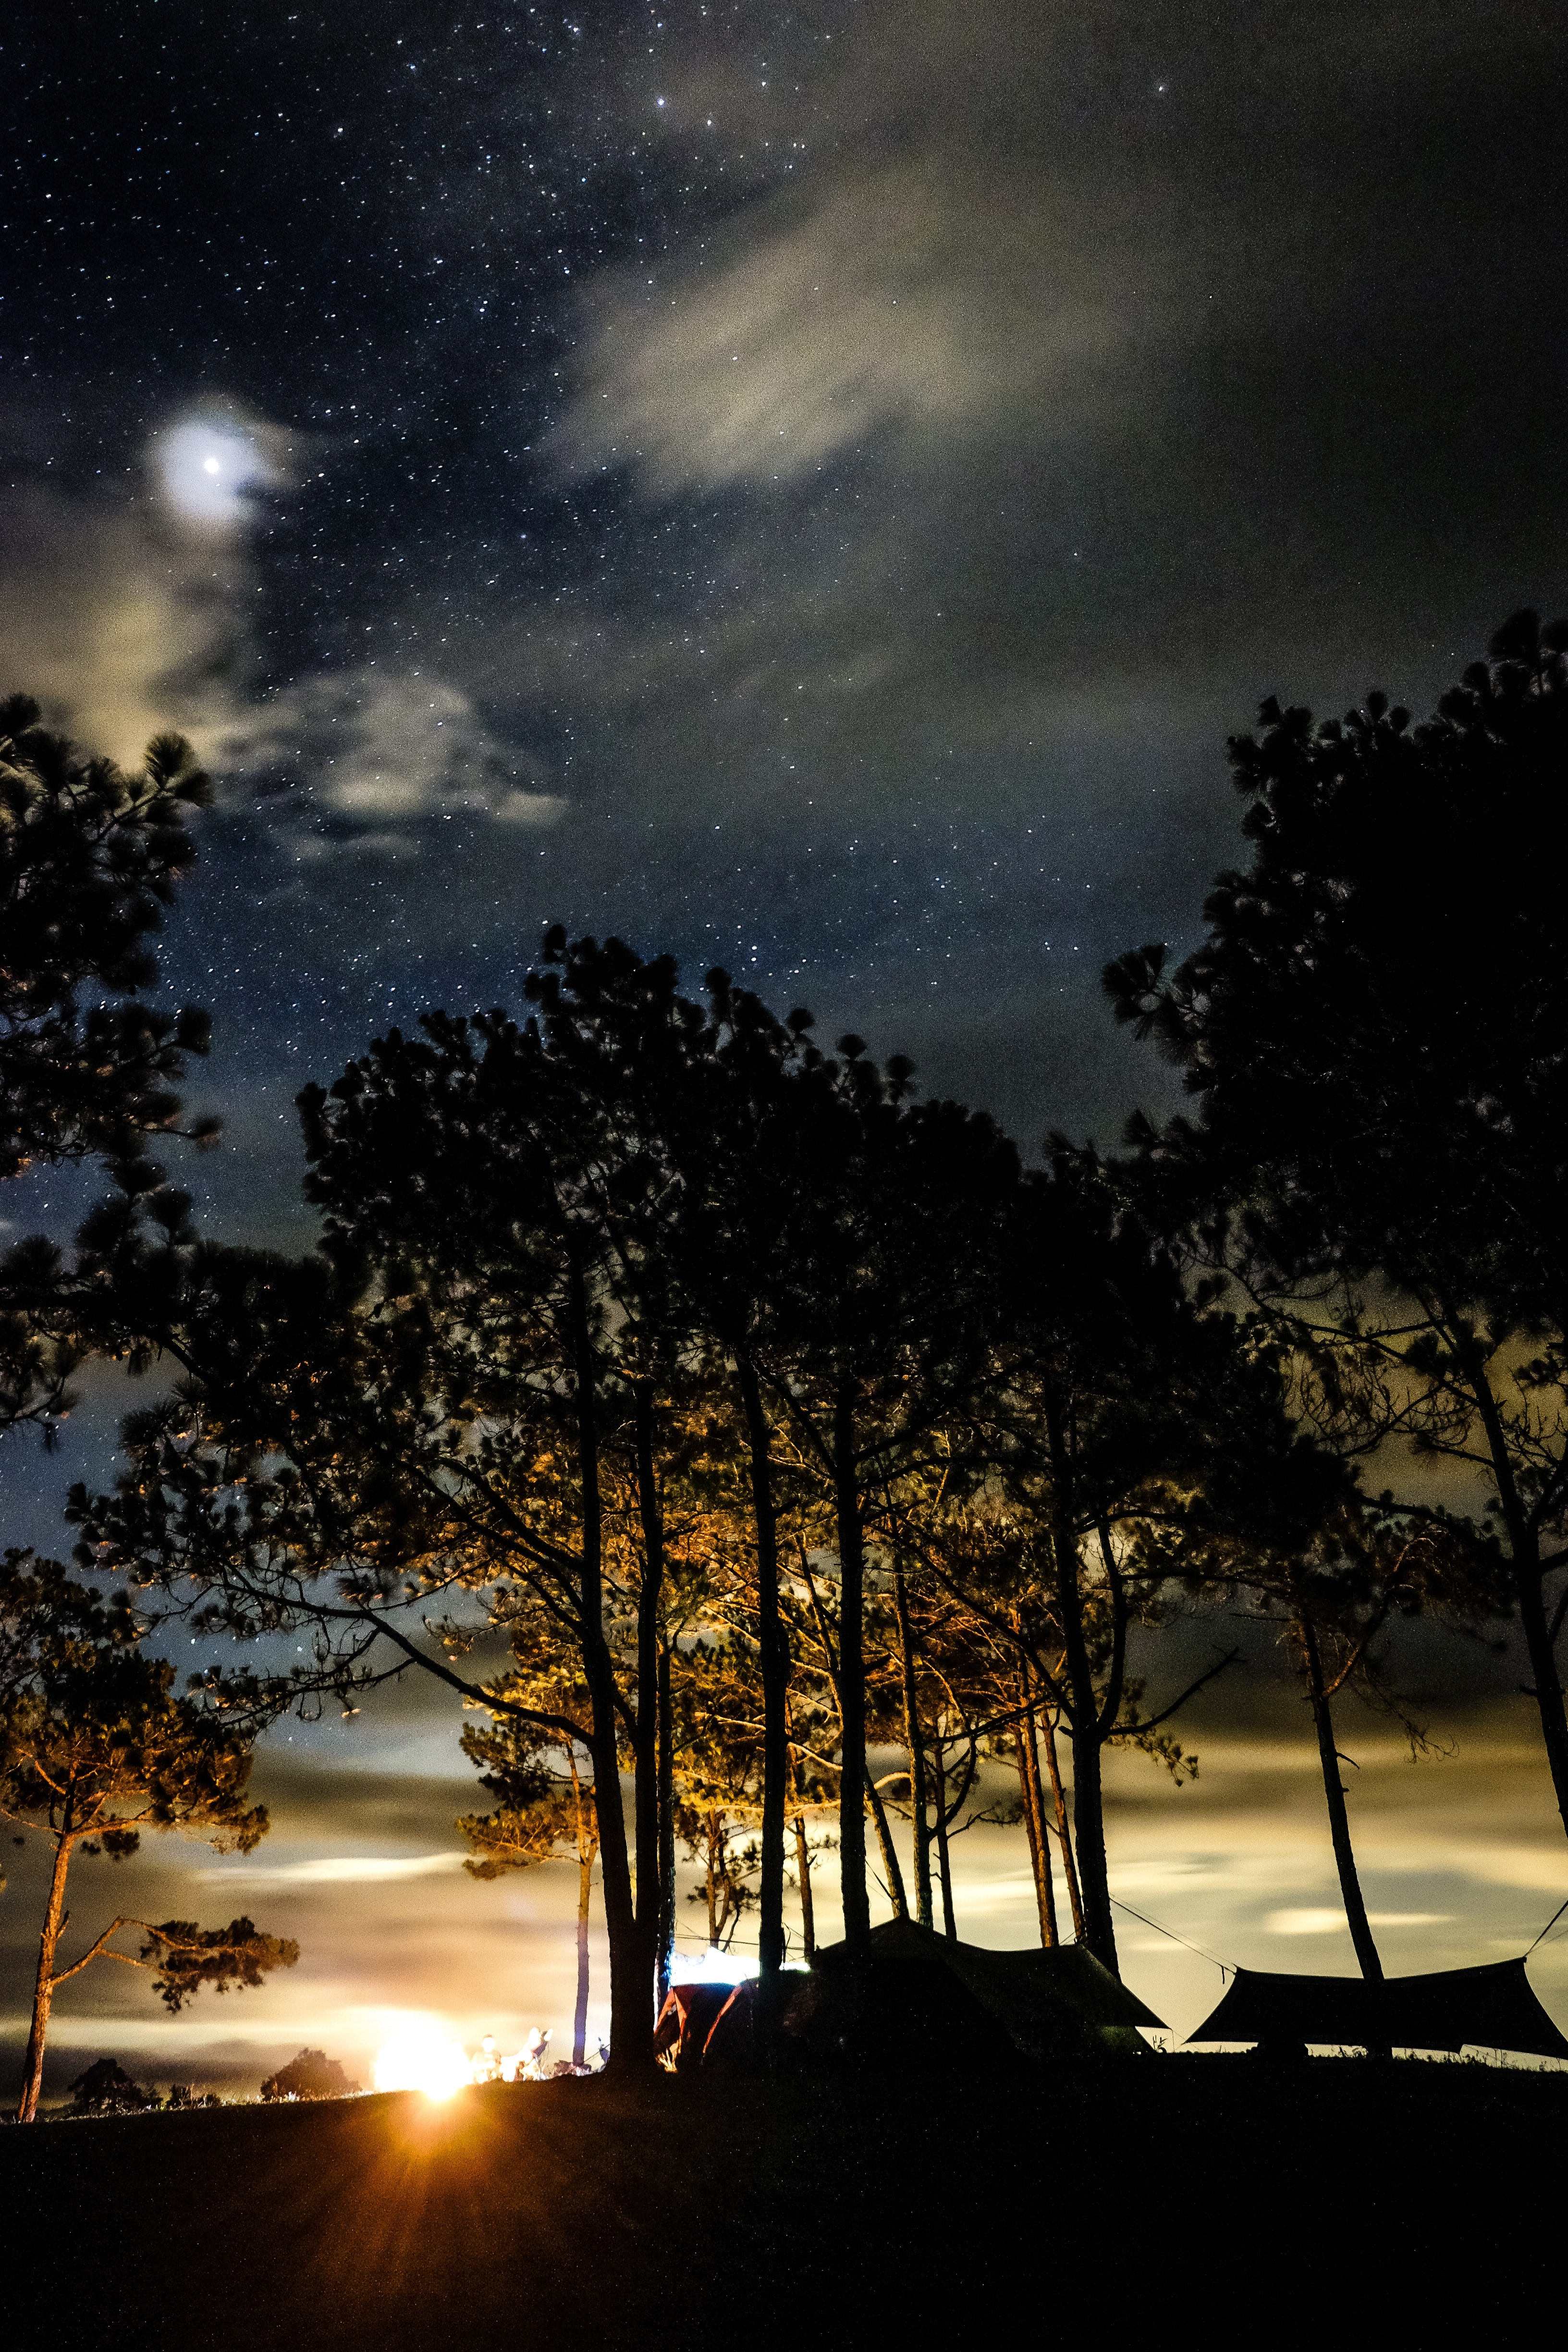
sky, nature, tree, night, cloud, light, astronomical object, atmosphere, atmospheric phenomenon, darkness, star, woody plant, morning, horizon, landscape, midnight, astronomy, moonlight, reflection, evening, space, plant, world, sunset, sunlight, branch, meteorological phenomenon, lake, earth, mountain, national park, dusk, forest, science